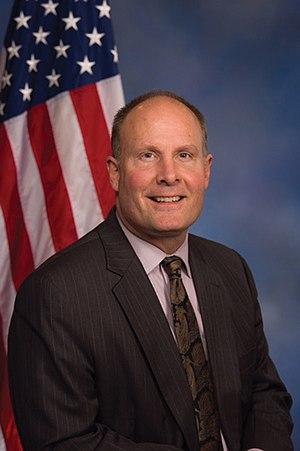
John R. Moolenaar, né le 8 mai 1961 à Midland, est un homme politique américain, élu républicain du Michigan à la Chambre des représentants des États-Unis depuis 2015.
Depuis le recensement de 2010, le Michigan dispose de quatorze élus à la Chambre des représentants des États-Unis.